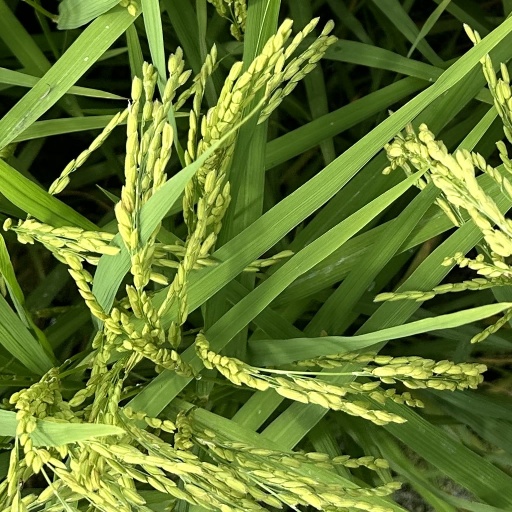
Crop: rice